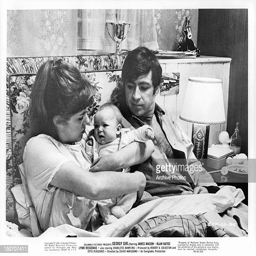
actors in bed with baby in a scene from the film